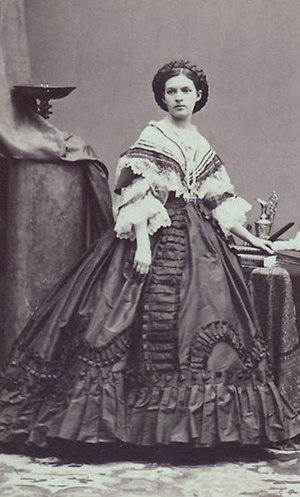
Émile de Girardin, né Émile Delamothe le 21 juin 1802 à Paris où il est mort le 27 avril 1881, est un journaliste et homme politique français.